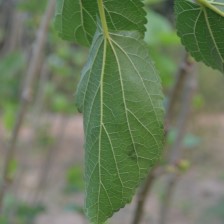
Variety: ChiangMaiBuriram60